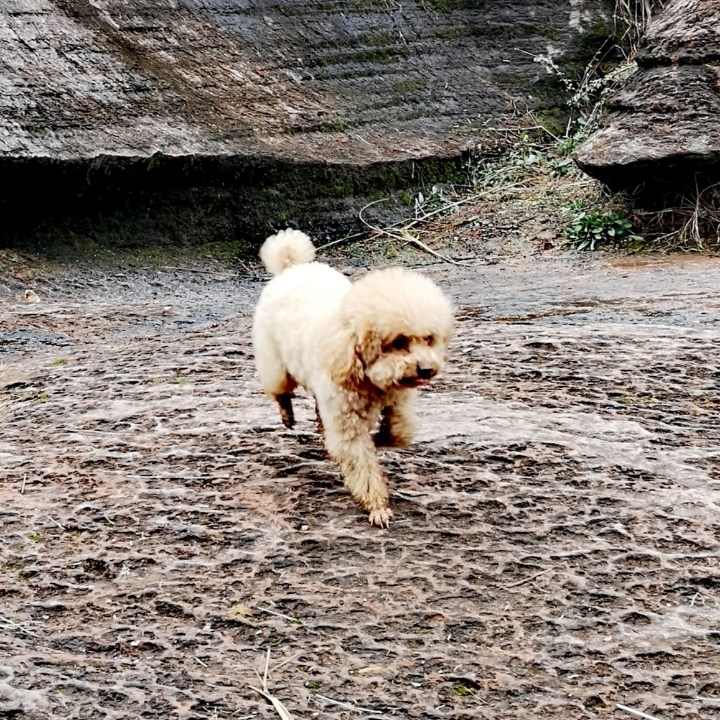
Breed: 7449-n000128-teddy